Solar phenomena

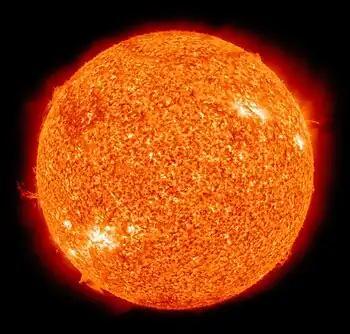
False-color image of the Sun showing its turbulent surface. (credit: NASA-SDO)

The Sun is a star located at the center of the Solar System. It is almost perfectly spherical and consists of hot plasma and magnetic fields. It has a diameter of about , around 109 times that of Earth, and its mass (1.989 kilograms, approximately 330,000 times that of Earth) accounts for some 99.86% of the total mass of the Solar System. Chemically, about three quarters of the Sun's mass consists of hydrogen, while the rest is mostly helium. The remaining 1.69% (equal to 5,600 times the mass of Earth) consists of heavier elements, including oxygen, carbon, neon and iron.